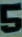
Number: 5